United Nations Security Council Resolution 1512

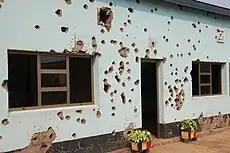
Bullet holes from the Rwandan genocide

United Nations Security Council resolution 1512, adopted unanimously on 27 October 2003, after recalling resolutions 955 (1994), 1165 (1998), 1329 (2000), 1411 (2002), 1431 (2002) and 1503 (2003) on Rwanda, the Council increased the number of temporary judges serving at the same time at the International Criminal Tribunal for Rwanda (ICTR) from four to nine.